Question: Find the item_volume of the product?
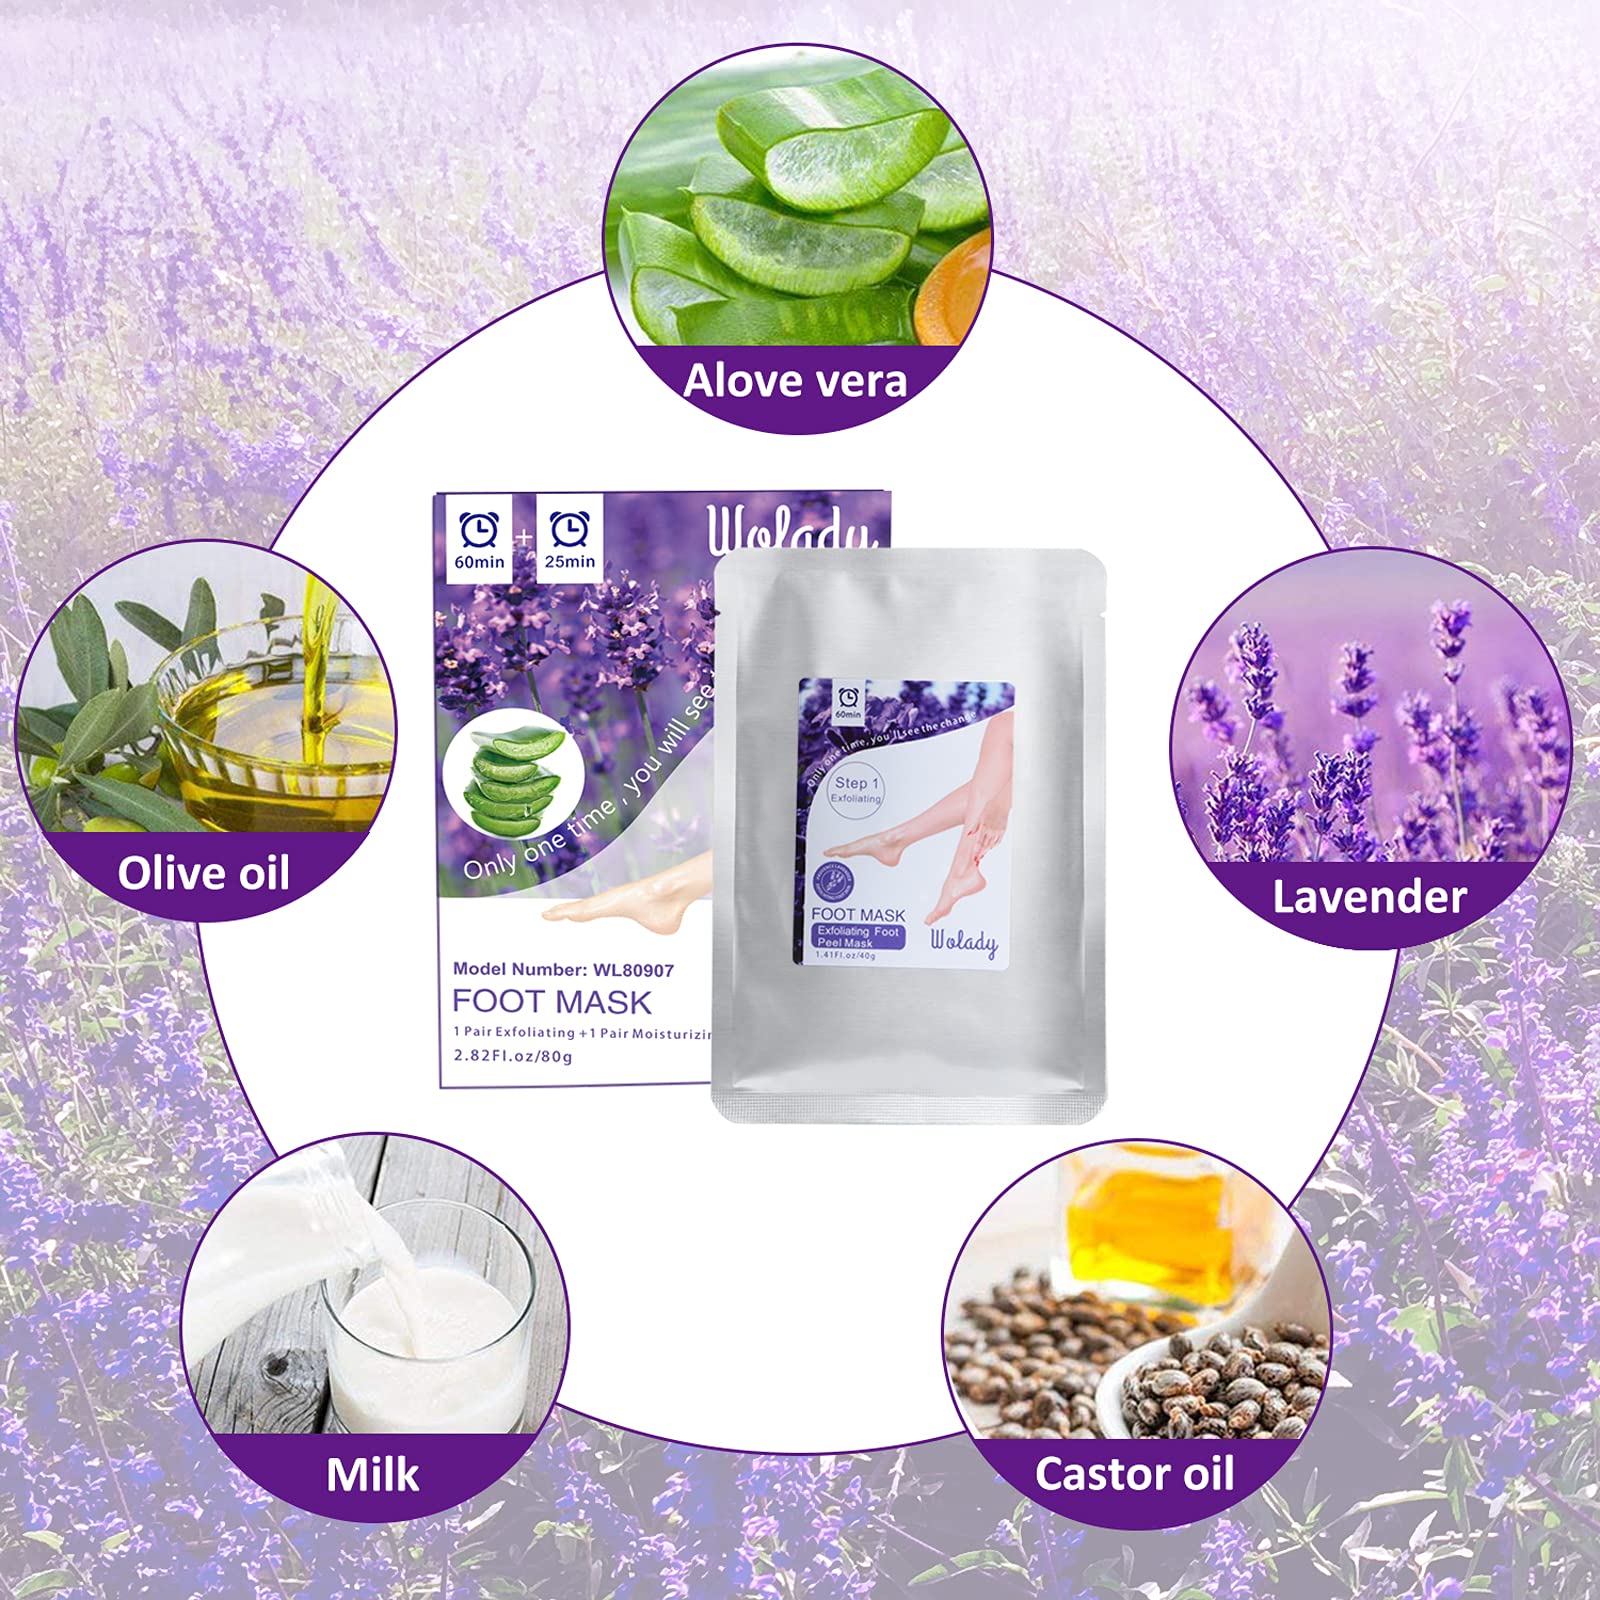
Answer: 2.82 fluid ounce